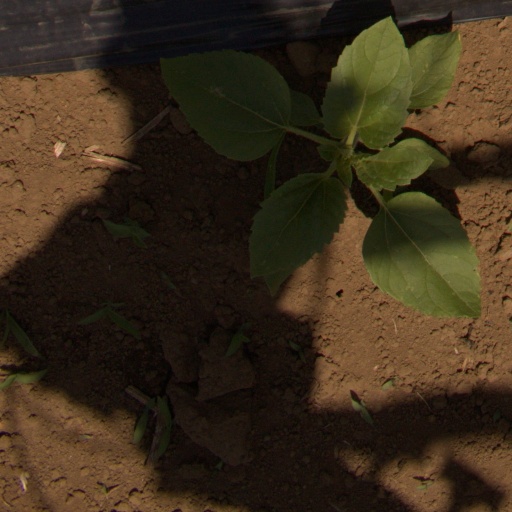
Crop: Jerusalem artichoke